Harrison Ford

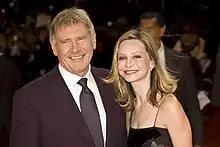
Ford and Calista Flockhart at the 2009 Deauville American Film Festival

Ford reprised the role of Han Solo in the long-awaited Star Wars sequel "" (2015), which was highly successful, like its predecessors. During filming on June 11, 2014, Ford suffered what was said to be a fractured ankle when a hydraulic door fell on him. He was airlifted to John Radcliffe Hospital in Oxford, England, for treatment. Ford's son Ben Ford released details on his father's injury, saying that his ankle would likely need a plate and screws, and that filming could be altered slightly, with the crew needing to shoot Ford from the waist up for a short time until he recovered. Ford made his return to filming in mid-August, after a two-month layoff as he recovered from his injury. Ford's character was killed off in "The Force Awakens", but it was subsequently announced, via a casting call, that Ford would return in some capacity as Solo in "Episode VIII". In February 2016, when the cast for "Episode VIII" was confirmed, it was indicated that Ford would not reprise his role in the film after all. When Ford was asked whether Solo could come back in "some form", he replied, "Anything is possible in space." He eventually made an uncredited appearance as a vision in "" (2019).